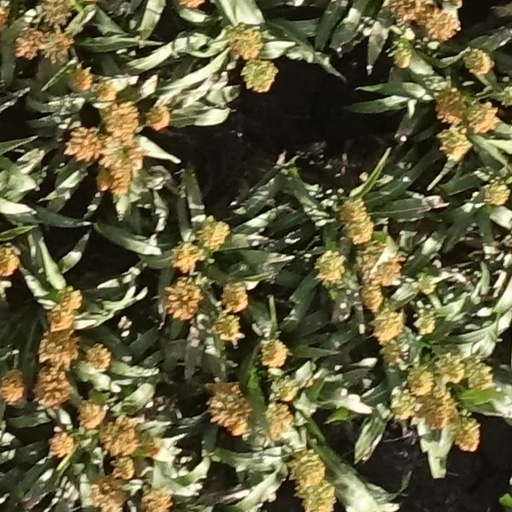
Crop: sorghum